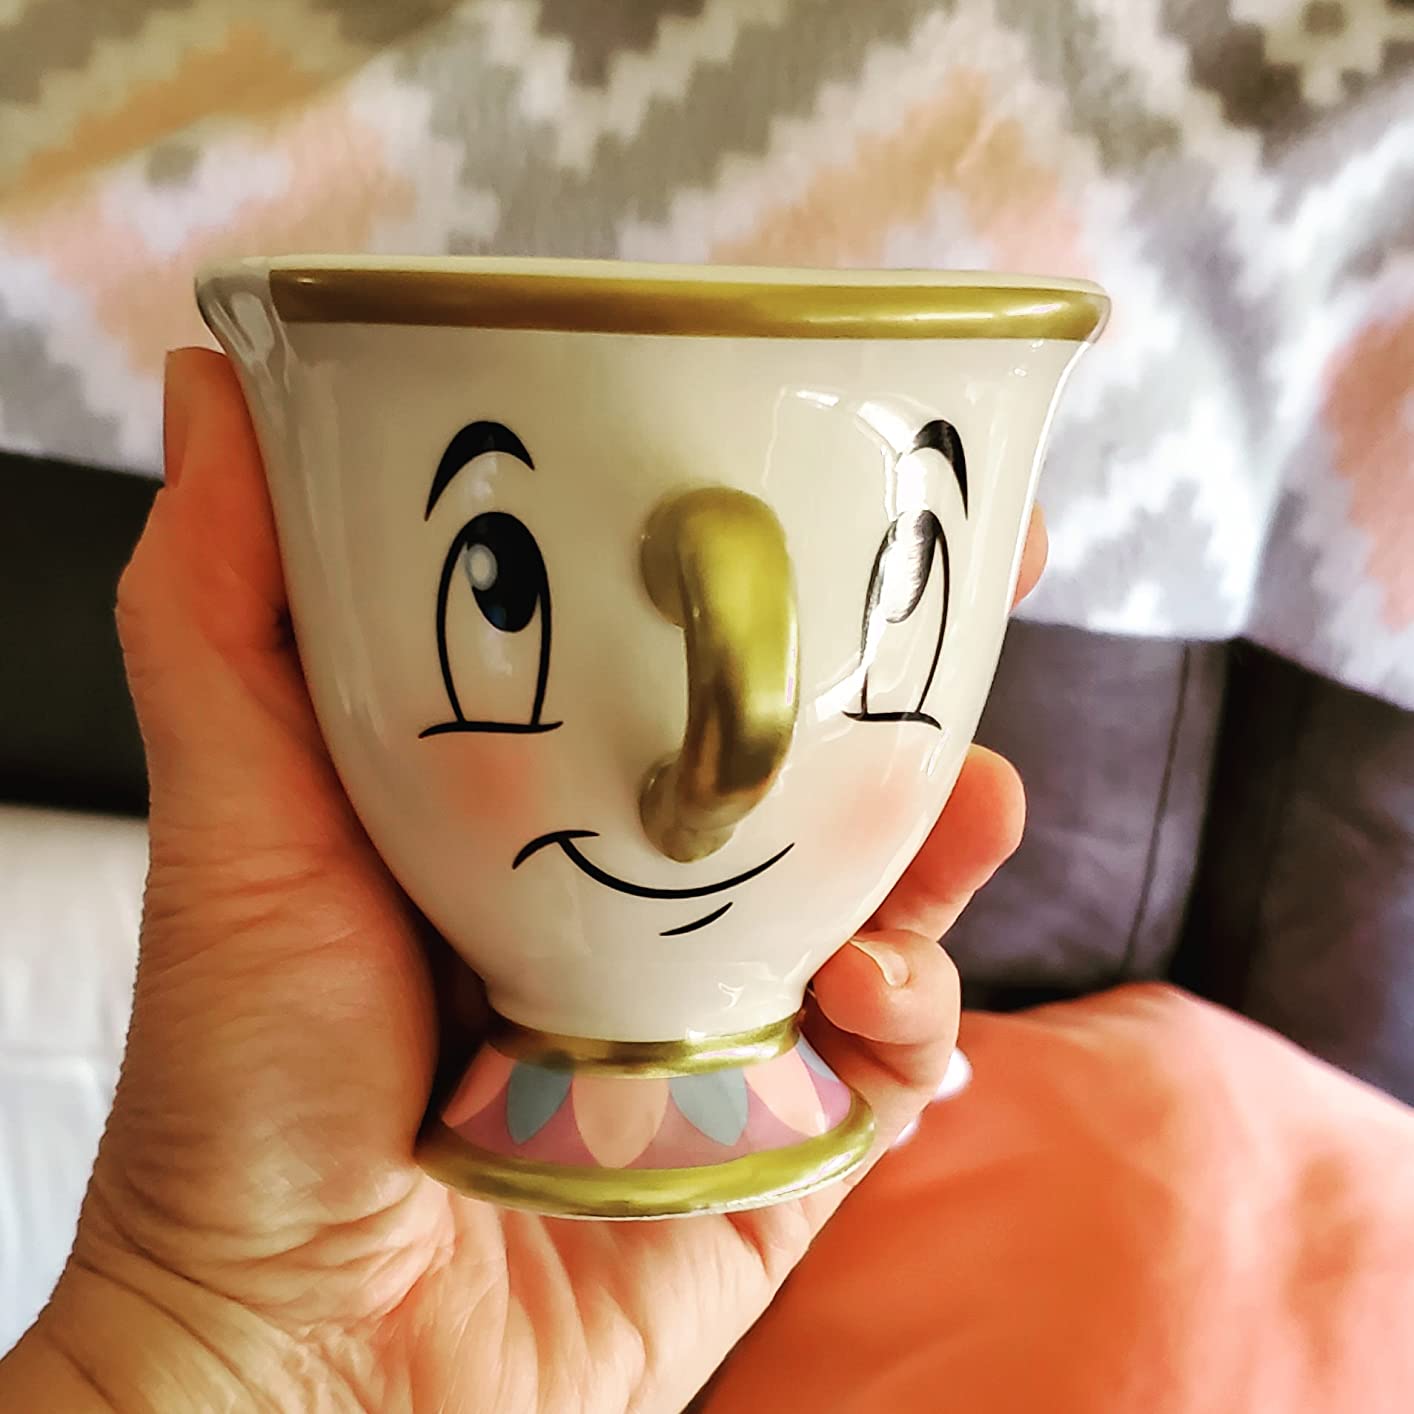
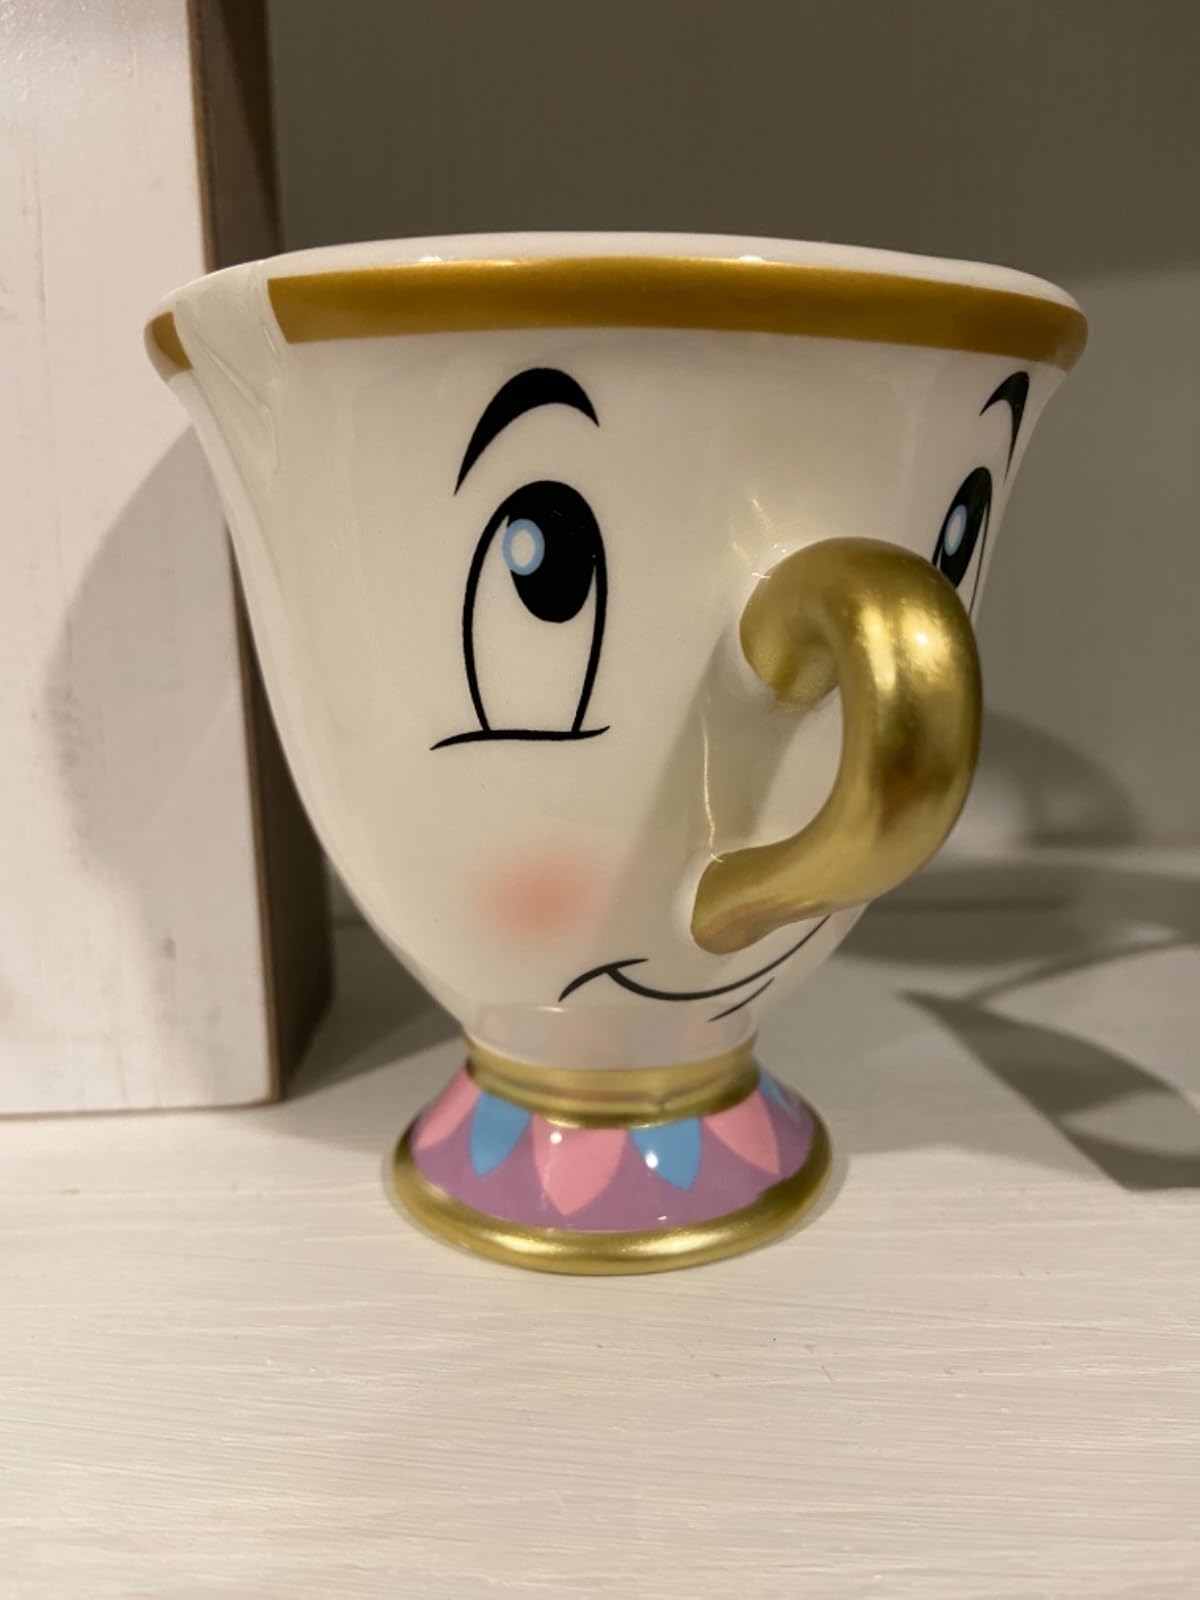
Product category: items_mug
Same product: yes